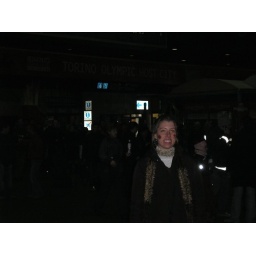
Me in front of the Olympic sign (at train station)